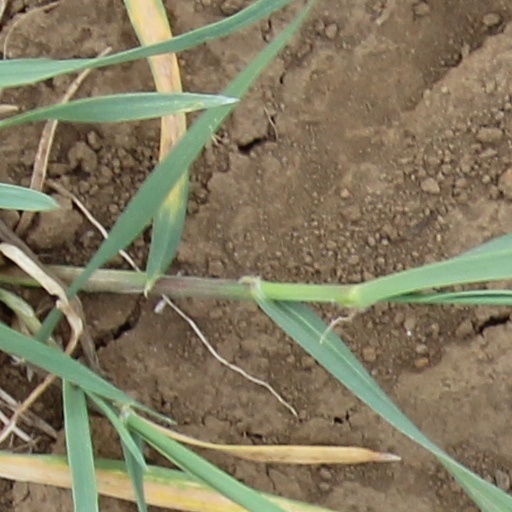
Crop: wheat